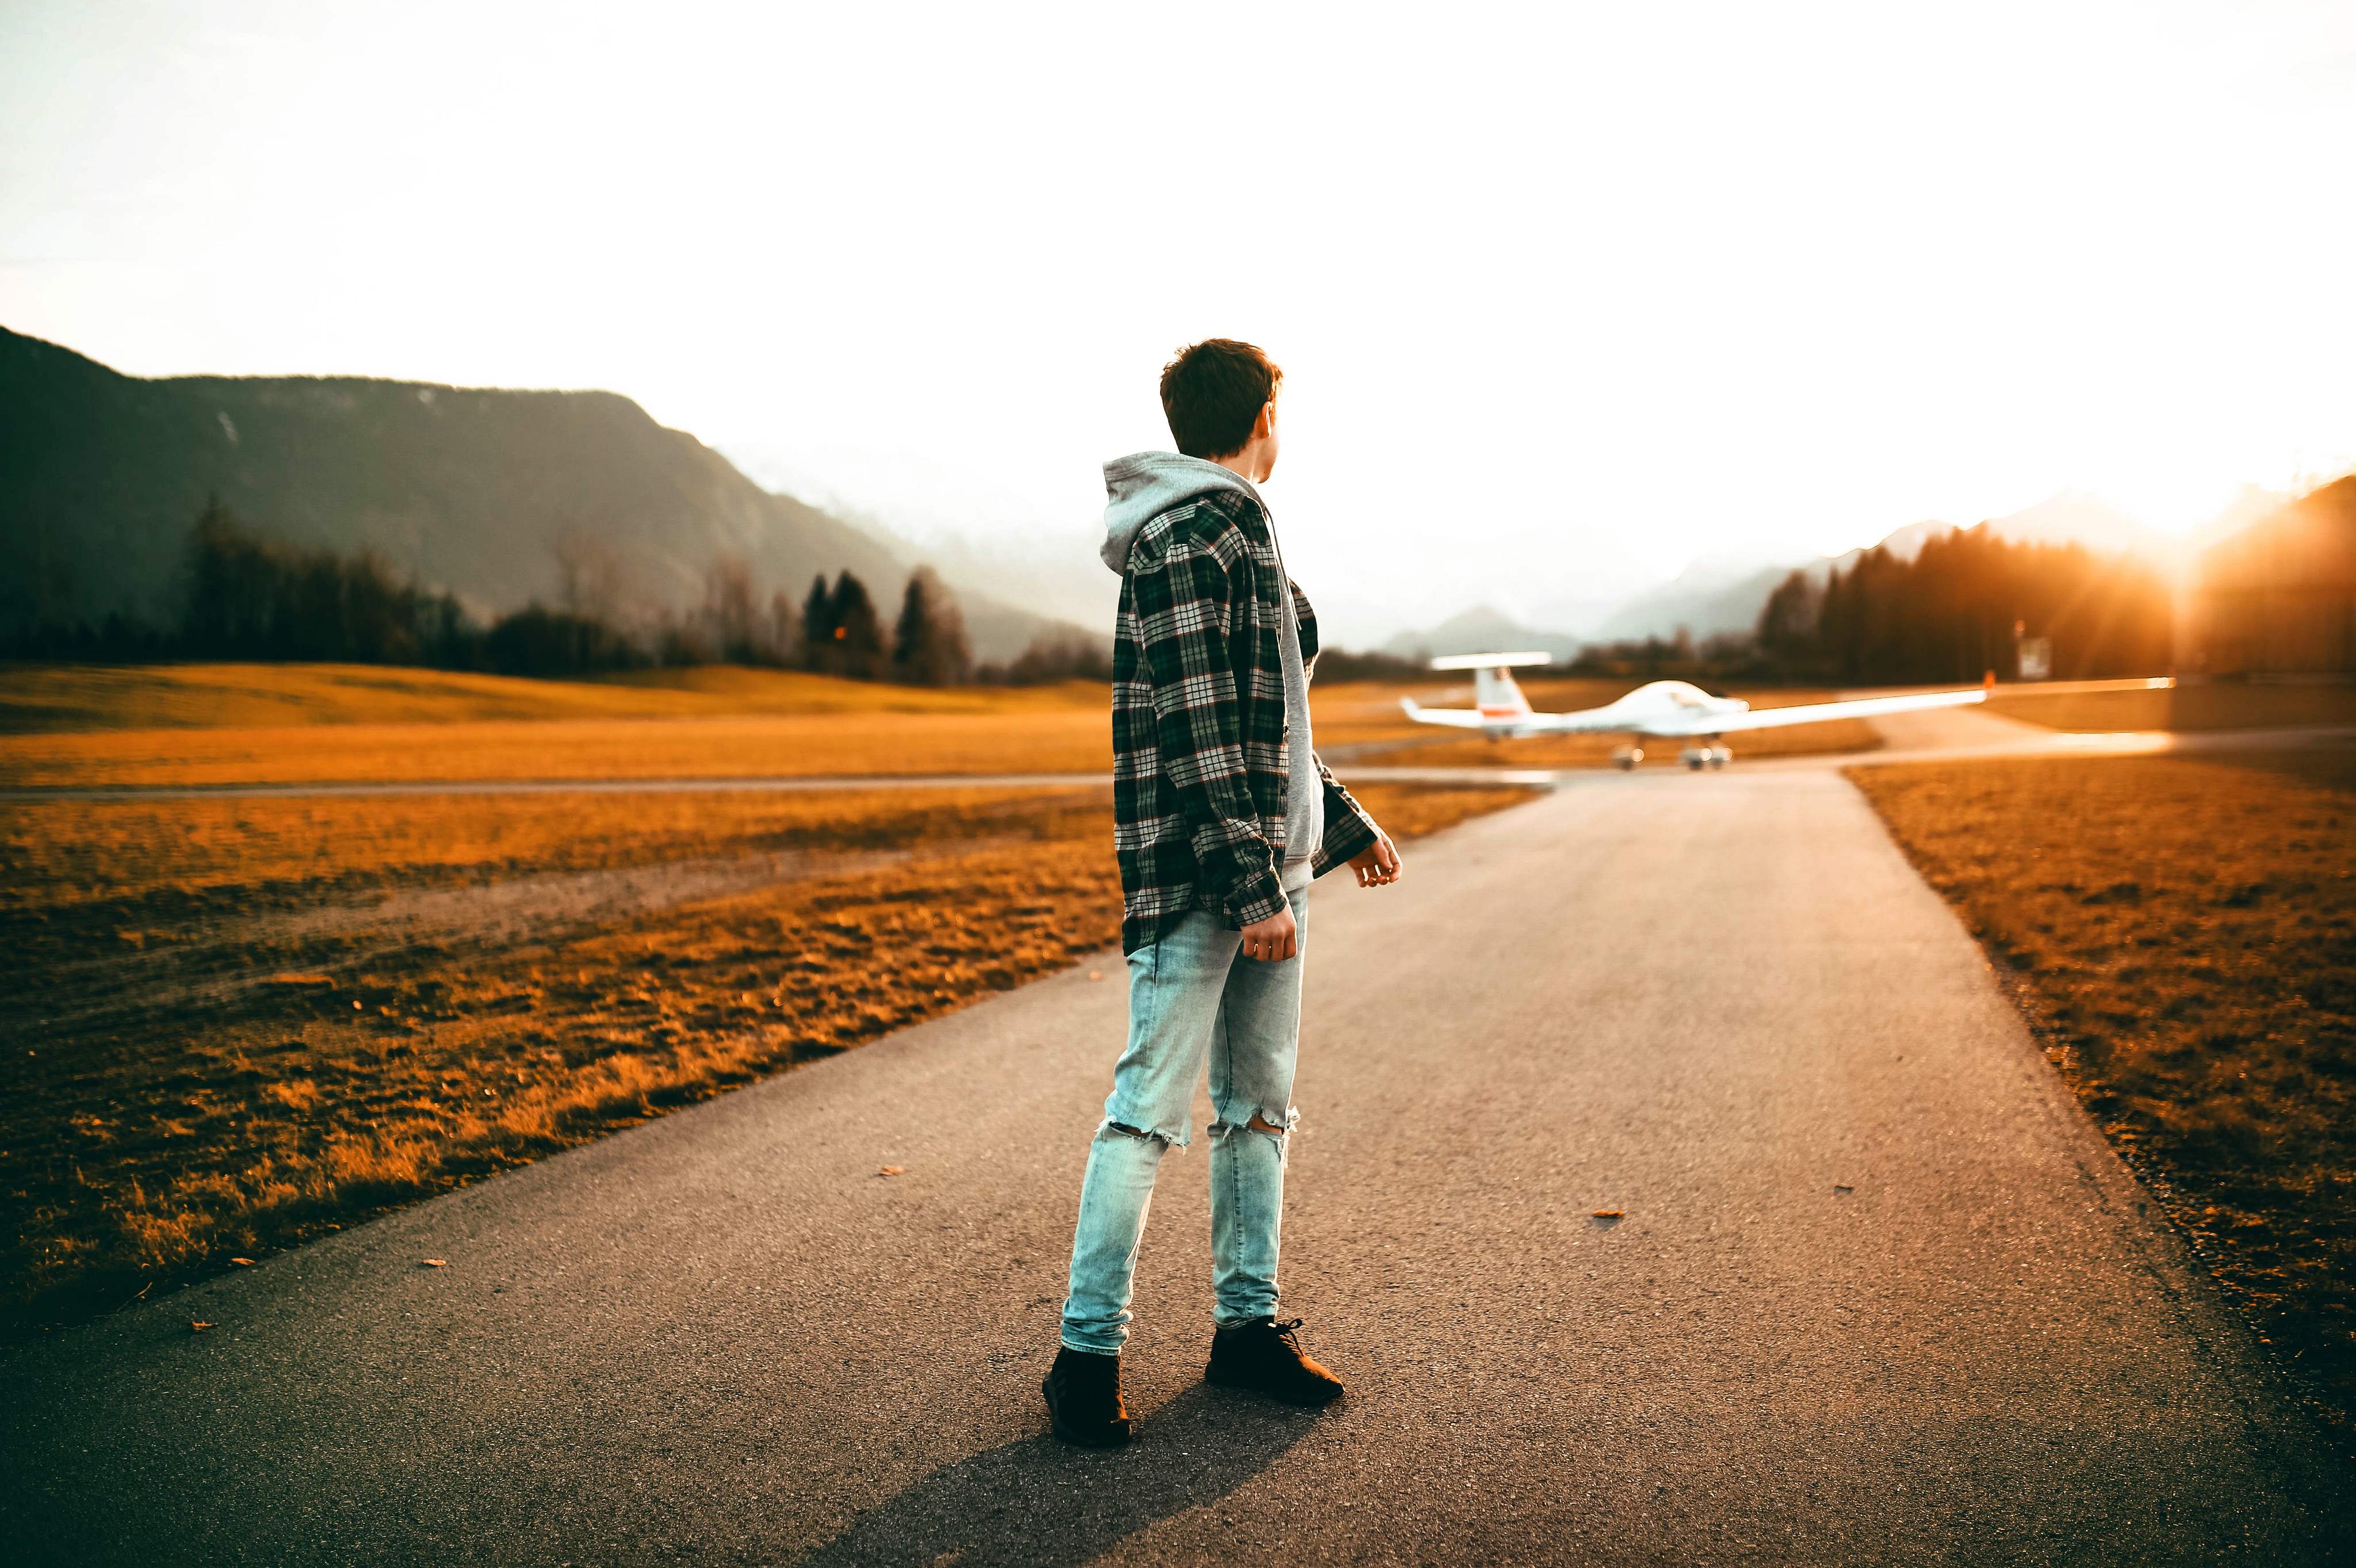
road, boy, sun, photograph, sky, standing, photography, light, morning, sunlight, girl, horizon, shadow, grass, vacation, fun, sand, winter, evening, tree, landscape, field, trousers, stock photography, walking